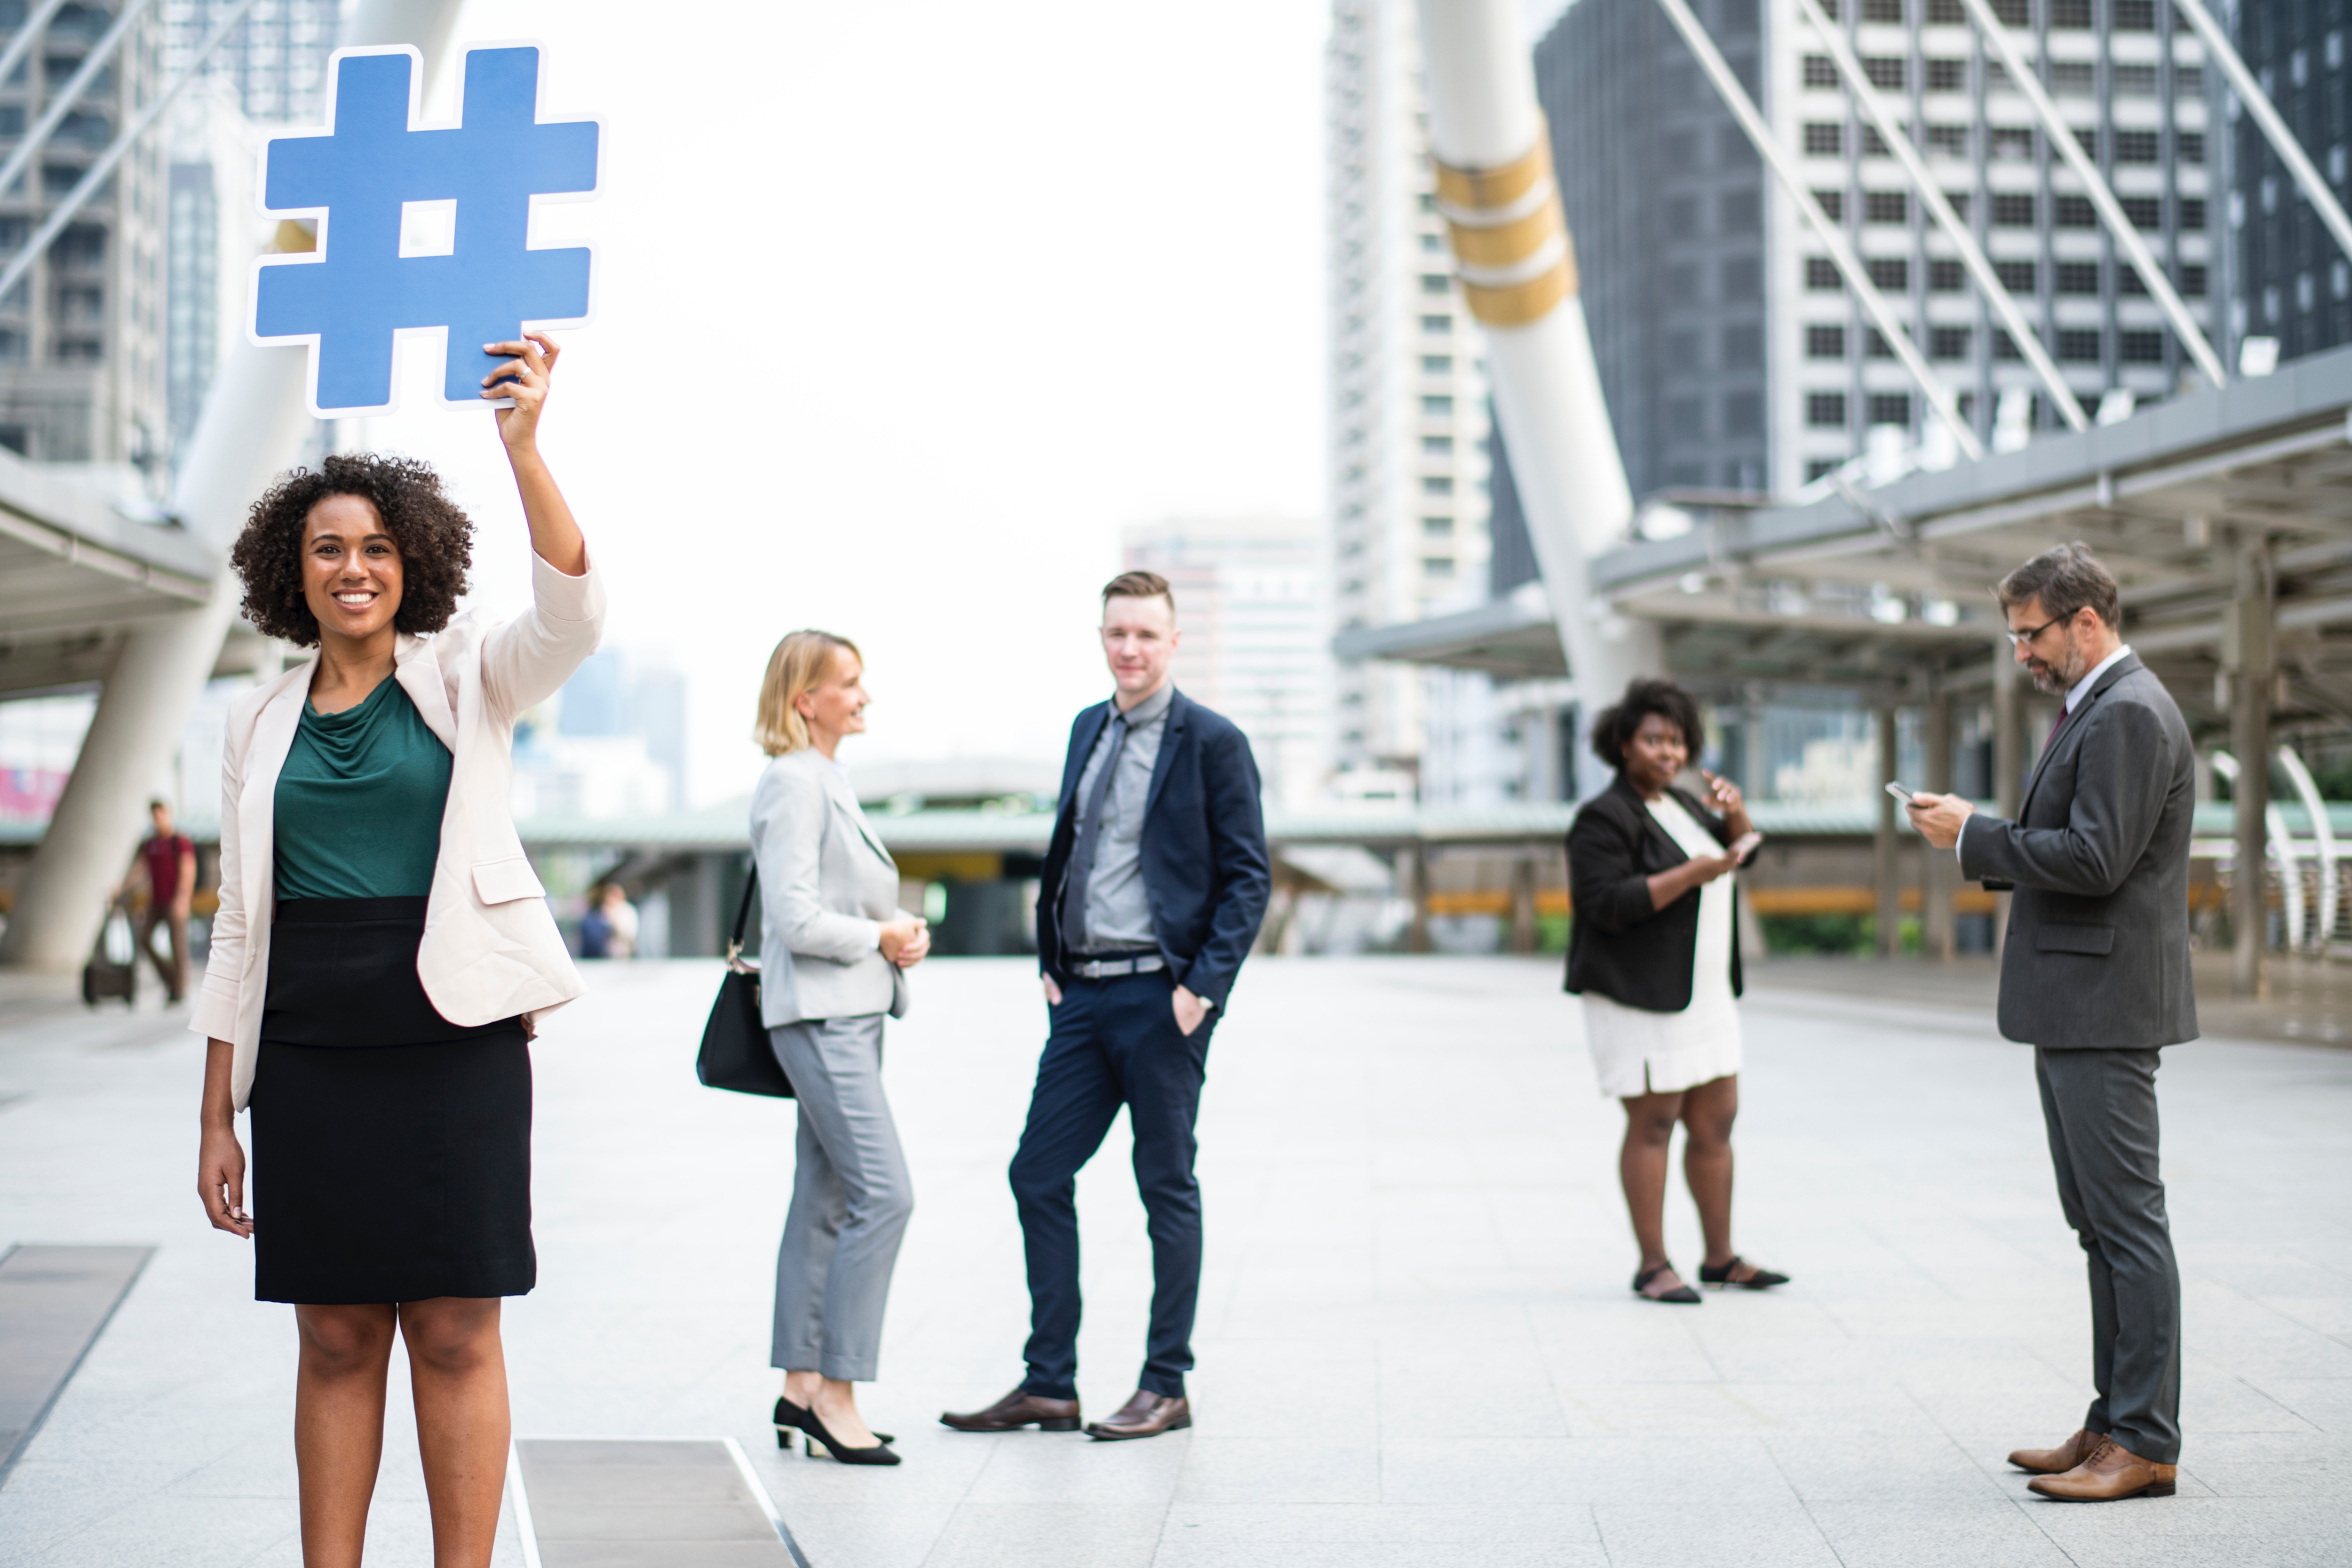
photograph, yellow, white collar worker, businessperson, architecture, design, photography, event, metropolitan area, city, ceremony, suit, tourism, team, travel, business, gesture